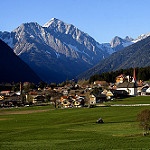
Scene: Outdoor